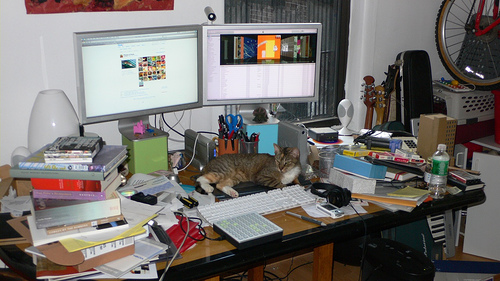
user: Given an image and a question. Answer the question in a short answer. Question: How productive could this person be in this work space? Short Answer:
assistant: not very